List of 30 Rock characters

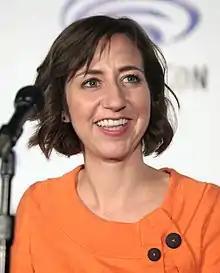

Kaylie Hooper (Chloë Grace Moretz) is the granddaughter of Hank Hooper, who is in competition with Jack to take over her grandfather's role as CEO of Kabletown. First introduced in "TGS Hates Women", she has twice used typical teenage girl antics to try to cover up her schemes to bring down Jack. Initially, she pretended to be interested in oceanography and later threatened to destroy Jack if he interfered with her future at Kabletown. Later on, she deliberately sabotaged an NBC reality show with singing kids as part of a convoluted plot to make sure Jack got her expelled from a private school she hated, thus landing her a spot at a school in Manhattan near her NYU student boyfriend—but Jack got the last laugh, as he ruined her dreams of playing lacrosse there, and thus she couldn't pretend he hadn't won that round. Kaylie returns in "Game Over", still wanting to be CEO of Kabletown. In this episode, it is apparently revealed to Jack that she is not Hank's granddaughter, and Jack plans to expose her. In reality, she is Hank's granddaughter, but she deliberately set up Jack to have him send someone else's DNA to Hank, believing it was hers, using Devon as a pawn in her plan. However, Jack reveals he never sent Hank the DNA results, but instead a birthday card, knowing Hank is passionate about birthdays. Because of Jack's distractions throughout the week, Kaylie neglected to observe Hank's birthday, sealing Jack's fate as Kabletown CEO and Kaylie's ultimate downfall.